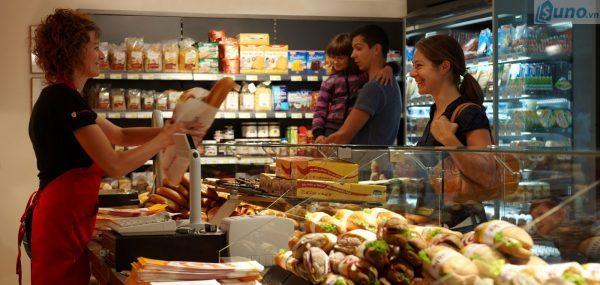
người phụ nữ đeo tạp dề đỏ đang cầm một túi bánh mì